Transurbano

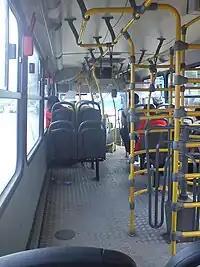
Interior of an original Transurbano unit

Fares are paid through a smart card, using RFID readers which deduct balance every time a user boards a bus. Fares initially were only GTQ1.10. However, the Asociación de Empresarios de Autobuses Urbanos (Association of Urban Bus Operators), who initially supported the Transurbano project, advocated for the end of subsidies for bus operations, which would allow them to increase bus fares in both privately run routes and Transurbano. Fare increases must be approved by the government, and are closely monitored as a way to keep public transit relatively affordable, given there is no line transfer system, and instead users pay a fare every time they enter a vehicle. As of 2021, The smartcard for Transurbano is no longer accepted at Transmetro stations. Meaning riders must use SIGA cards for Transurbano, and Tarjeta Ciudadana (Citizen Card) for Transmetro.